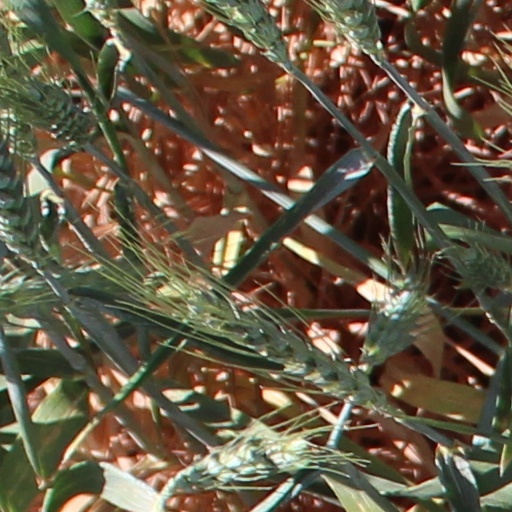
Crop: wheat